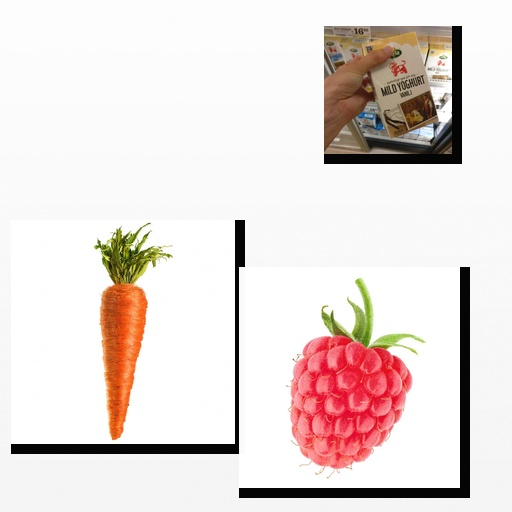
Food items: raspberry, vanilla_yogurt, carrot